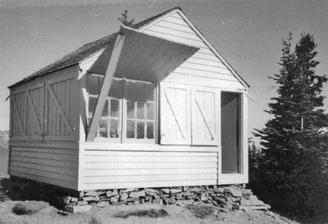
Building: Dodger Point Fire Lookout
Country: United States of America
Year built: 1933
United States historic place Dodger Point Fire Lookout U.S. National Register of Historic Places Location Mile 13 of Dodger Point Trail, about 17.2 miles (27.7 km) south of Port Angeles , in Olympic National Park Nearest city Port Angeles, Washington Coordinates 47°52′27″N 123°30′36″W / 47.87411°N 123.50996°W / 47.87411; -123.50996 Area less than one acre Built 1933 Architect U.S. Forest Service Architectural style Late 19th And 20th Century Revivals MPS Olympic National Park MPS NRHP reference No. 07000736 Added to NRHP July 13, 2007 The Dodger Point Fire Lookout was built in 1933 in Olympic National Park as a fire observation station. The single-story frame structure is located on the peak of Dodger Point above the timber line at an elevation of 5,753 feet (1,754 m). Measuring 14 feet (4.3 m) by 14 feet (4.3 m), it is clad in wood clapboards and has a simple pitched roof covered with wood shakes. Large windows on all four sides are covered by awning-style wood shutters. It was built by the U.S. Forest Service in what was at the time Olympic National Forest , possibly with assistance from the Civilian Conservation Corps .  During World War II , the lookout was used as an Aircraft Warning Service station. Dodger Point and Pyramid Peak Lookout are the only such stations remaining in Olympic National Park out of thirteen constructed. The Dodger Point Lookout was placed on the National Register of Historic Places on July 13, 2007. References